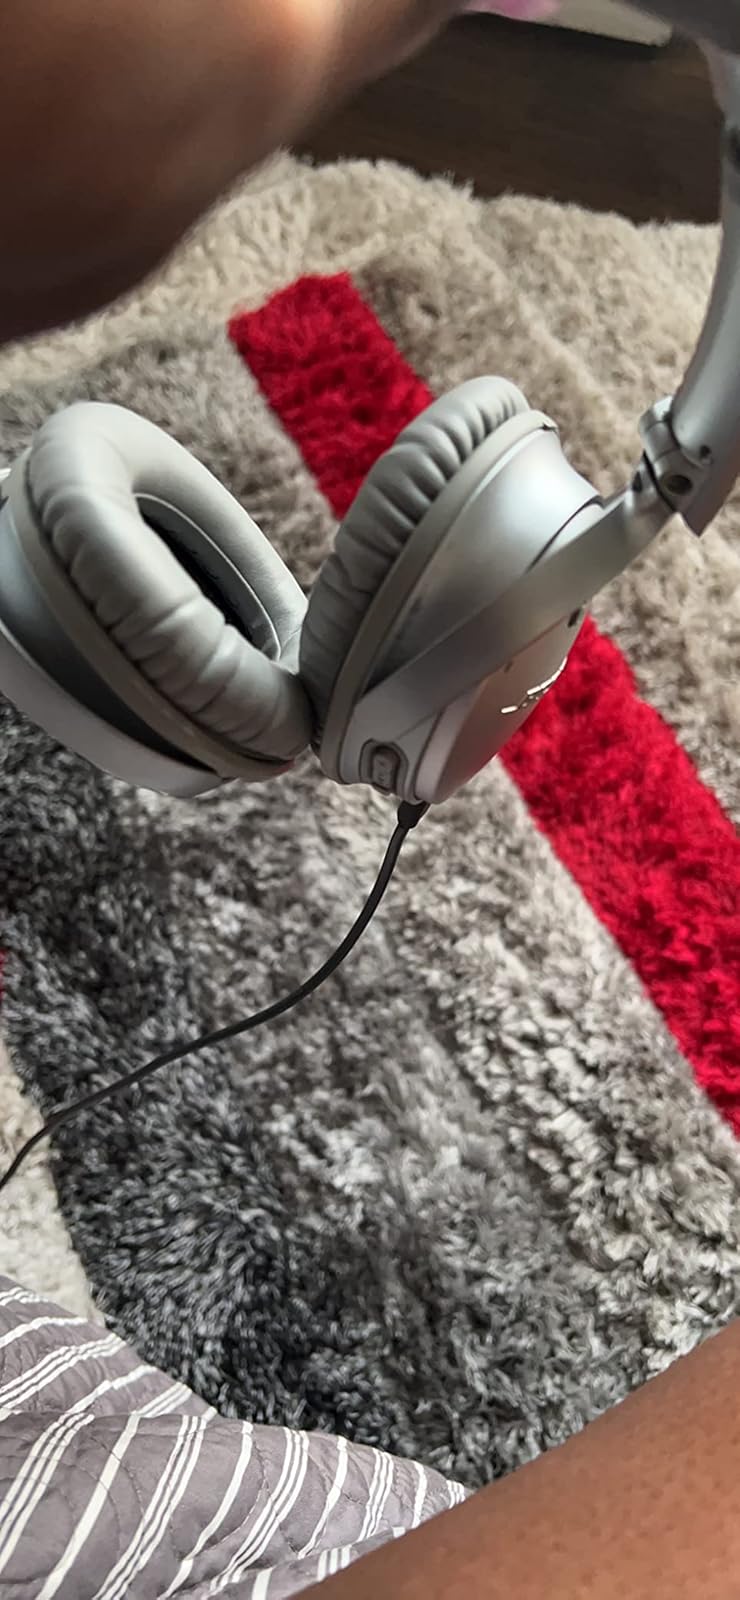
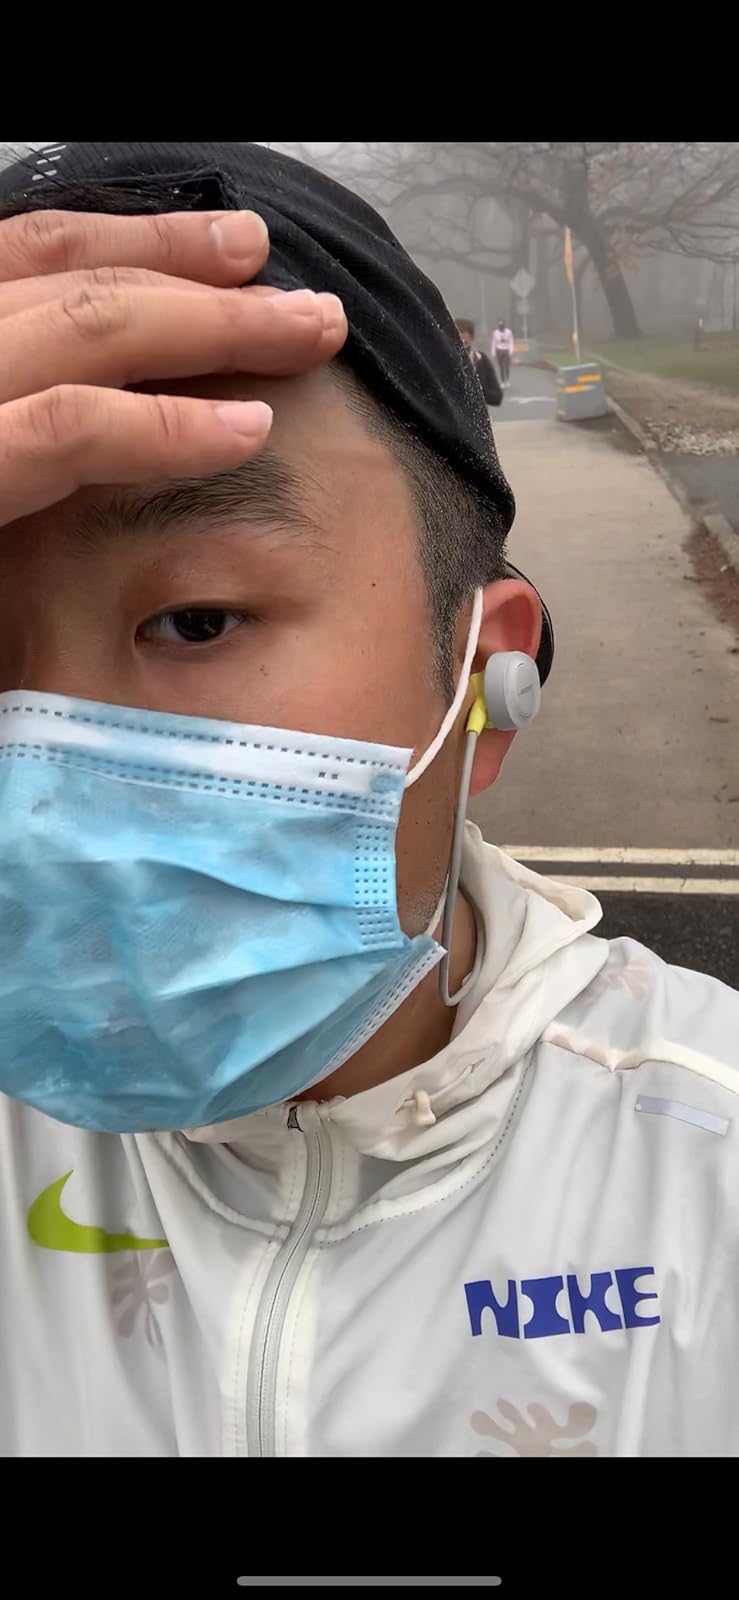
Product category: headphones
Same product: no